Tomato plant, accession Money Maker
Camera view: vertical (180 deg); turntable rotation: 300 degrees
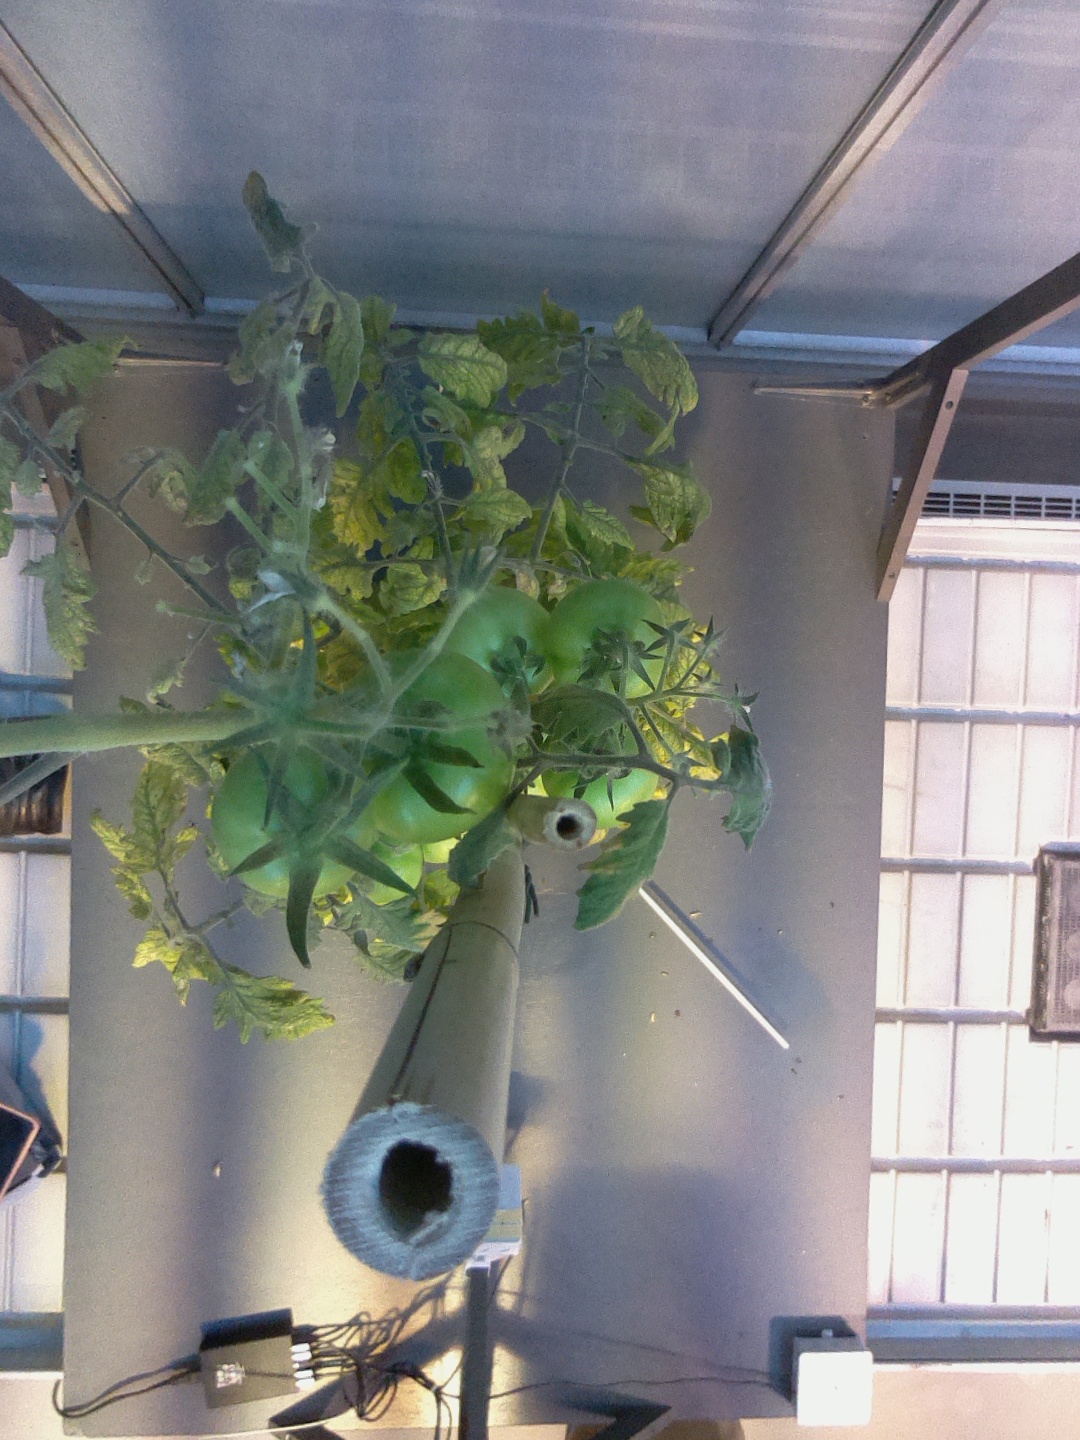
BBCH growth stage 81: 10%-20% of fruits show typical fully ripe color